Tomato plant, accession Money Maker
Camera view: tilt-top (135 deg); turntable rotation: 150 degrees
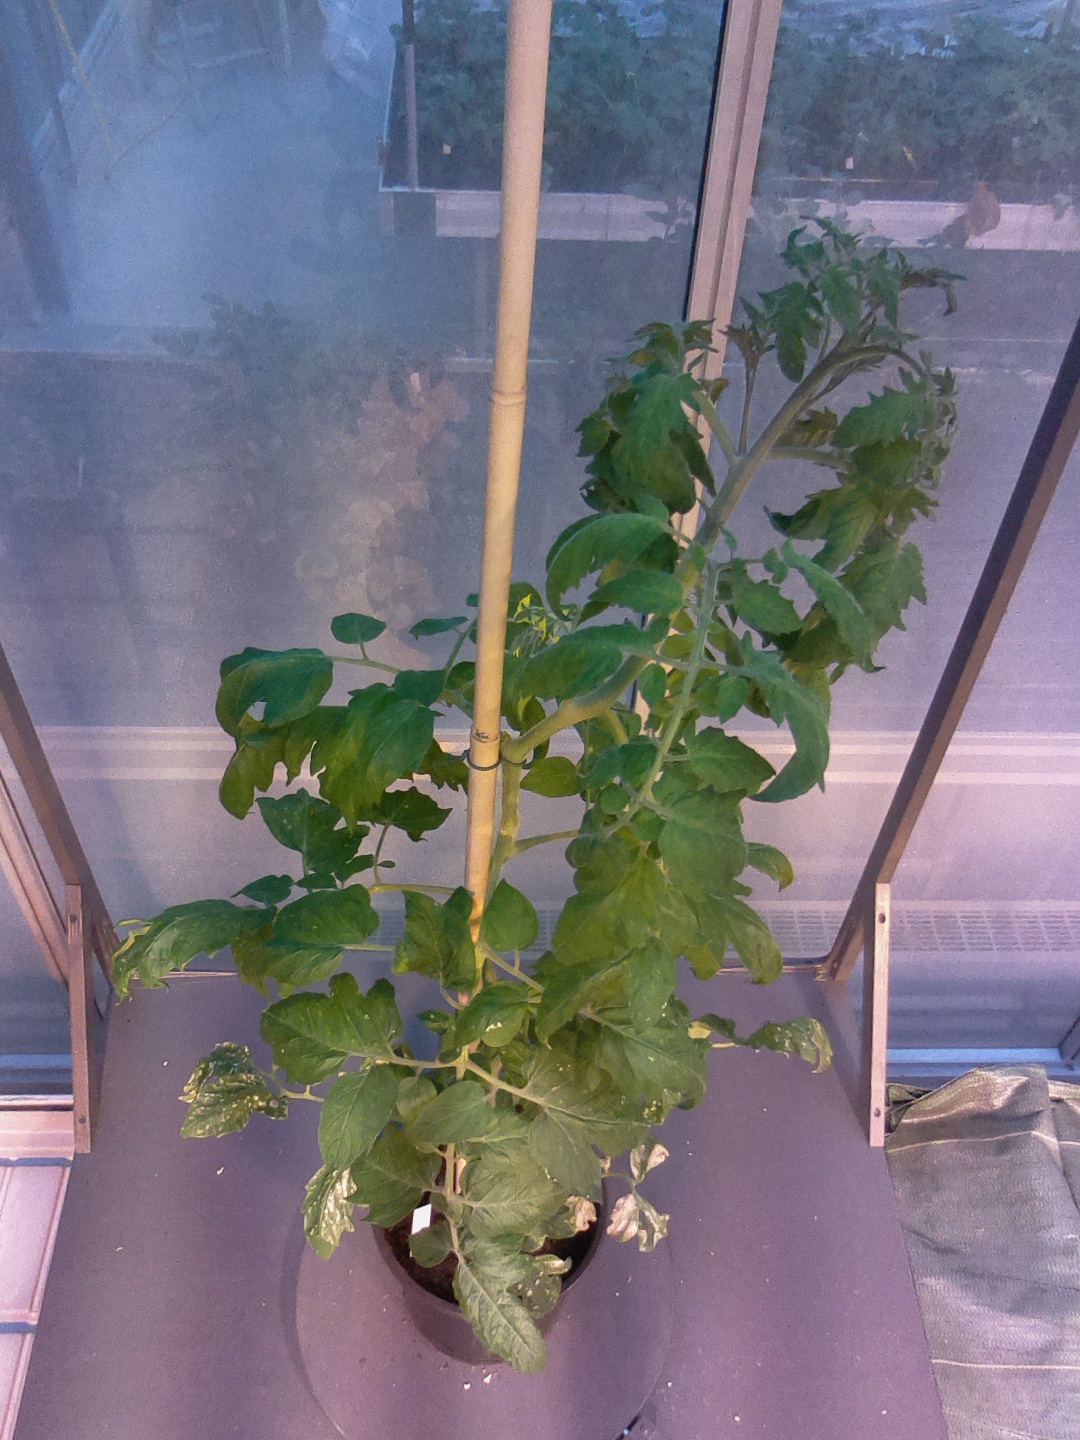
BBCH growth stage 64: 40%-50% of flowers open